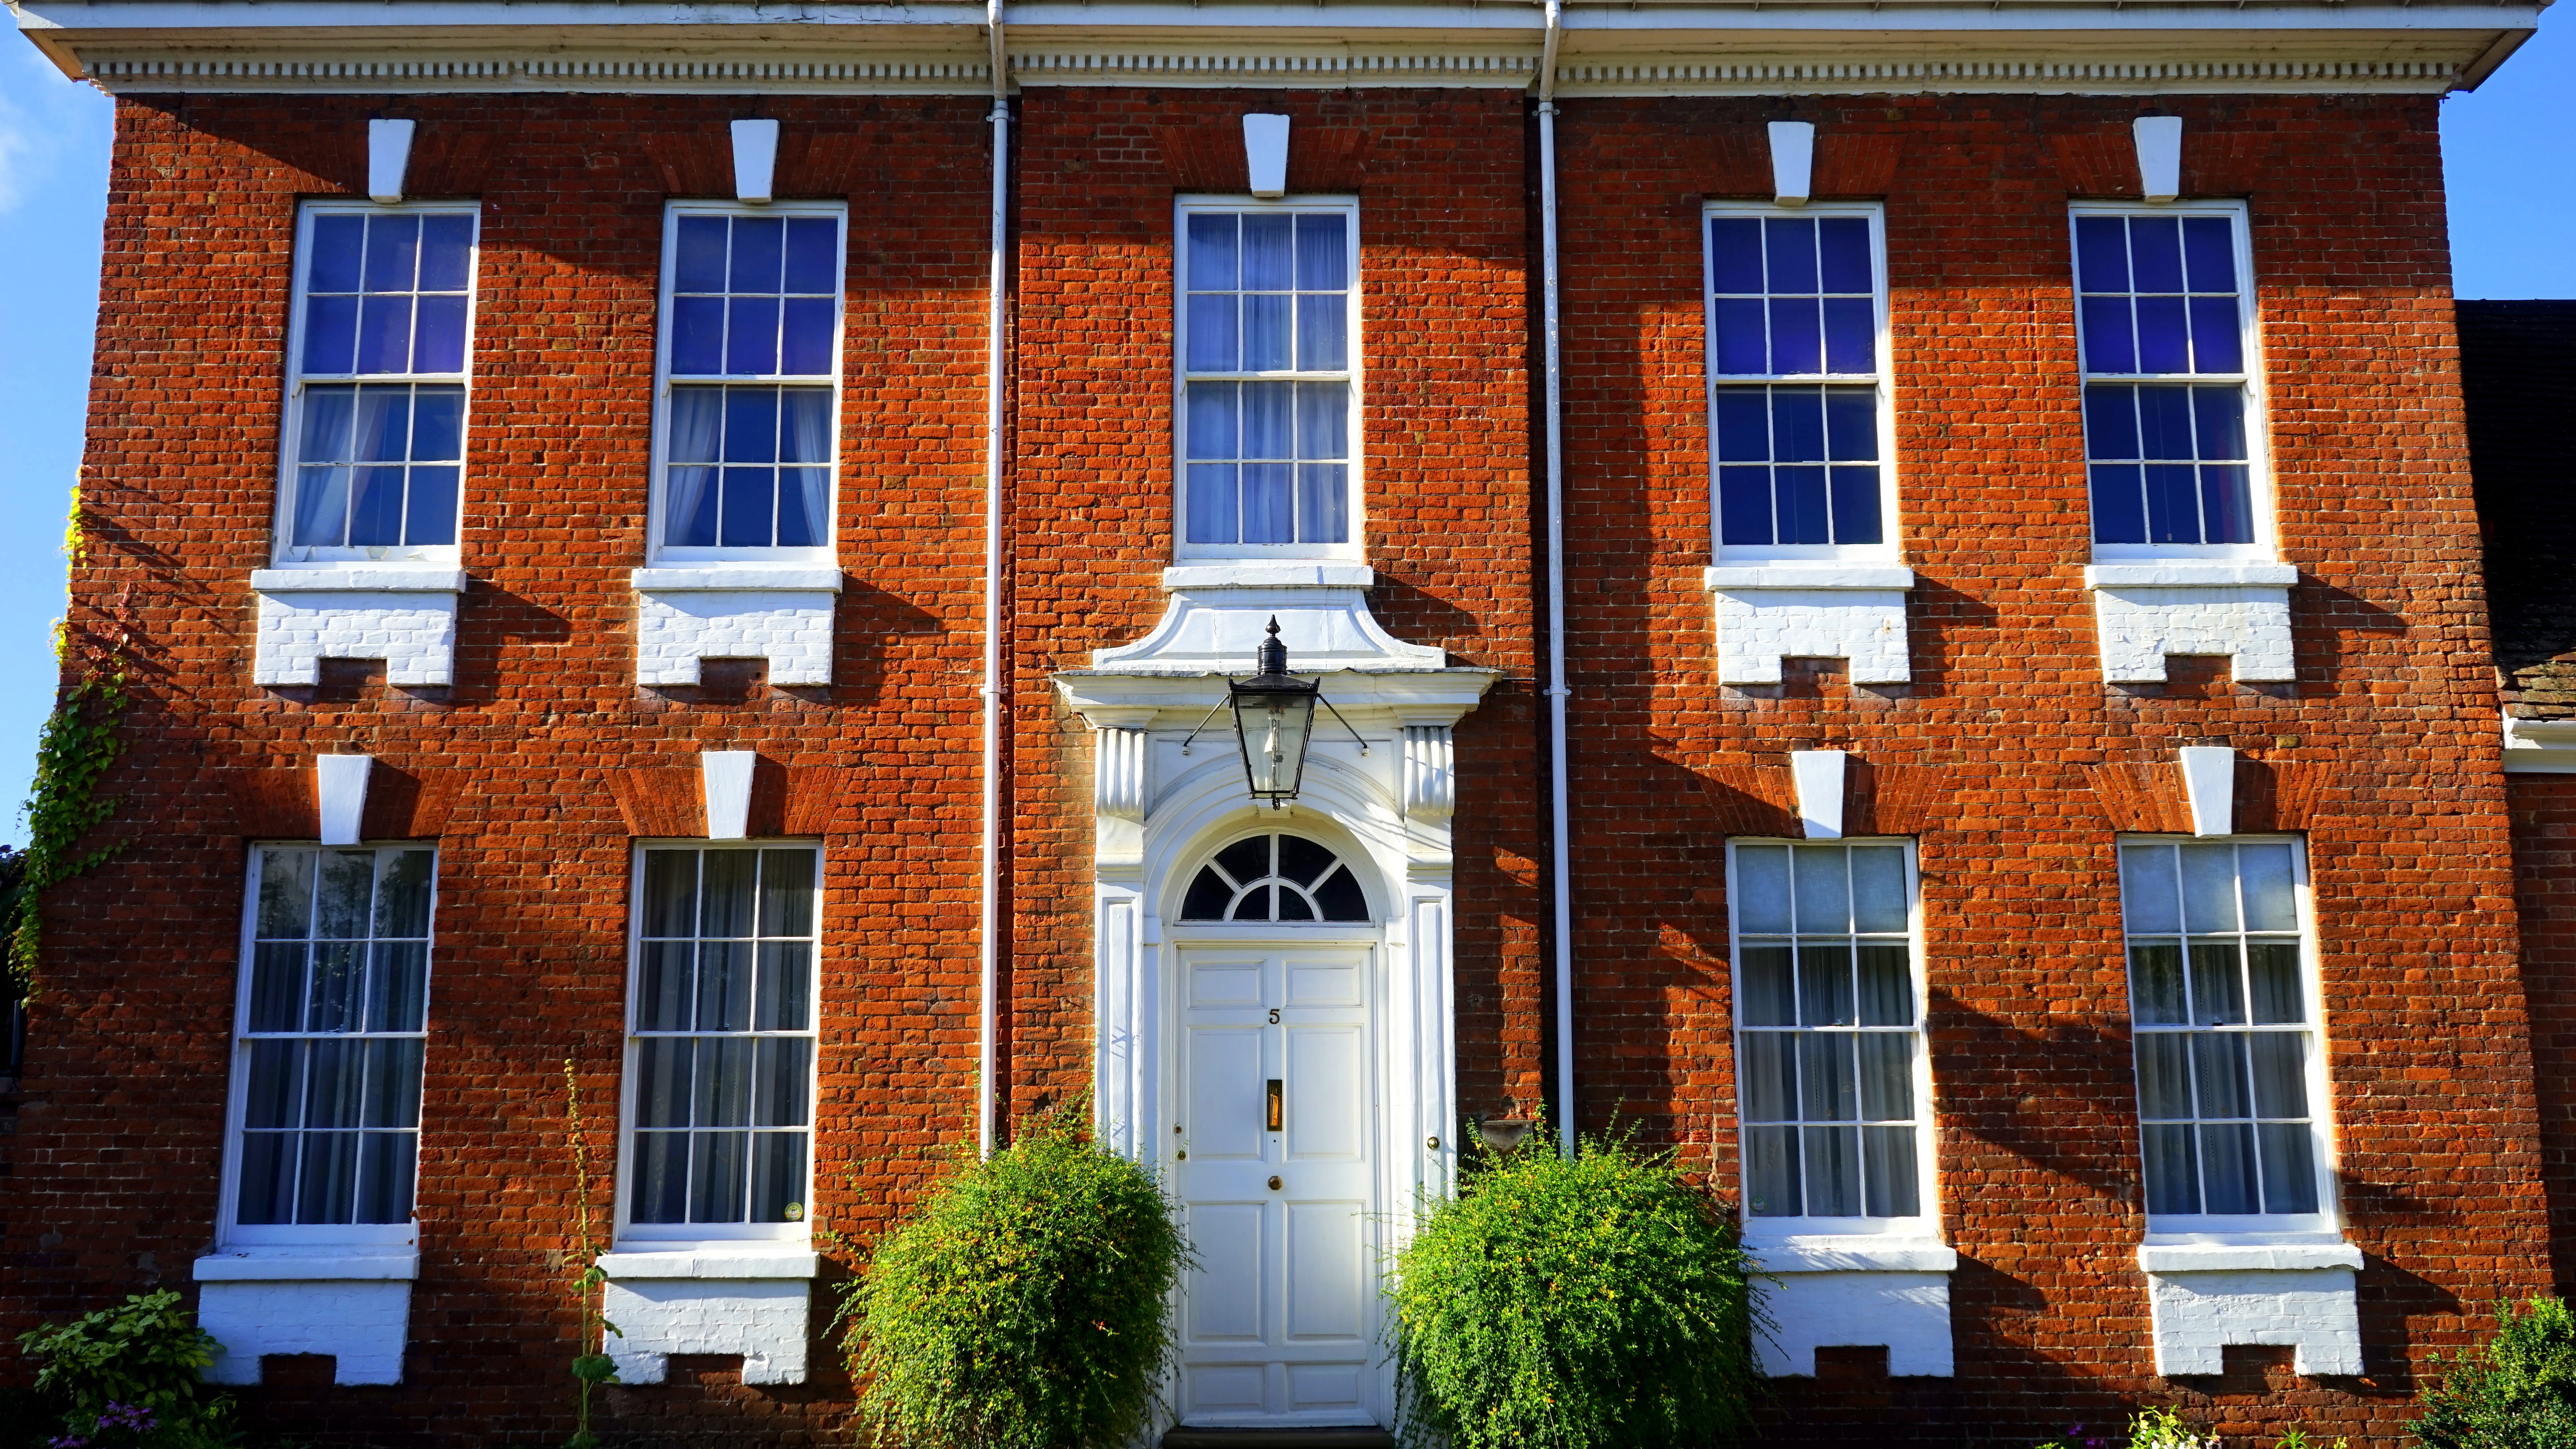
property, building, home, real estate, house, brick, window, architecture, apartment, residential area, facade, sash window, brickwork, urban area, condominium, neighbourhood, room, north american fraternity and sorority housing, city, symmetry, estate